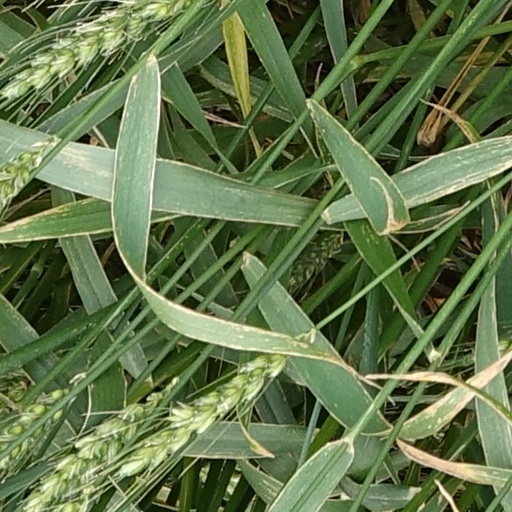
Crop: wheat